Madison Square Garden

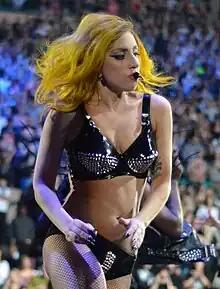
Lady Gaga performing at the Garden in 2011

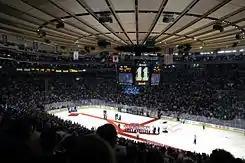
Madison Square Garden as it appeared during "Mark Messier Night" on January 12, 2006

Madison Square Garden hosts more high-profile concert events than any other venue in New York City. It has been the venue for Michael Jackson's Bad World Tour in 1988, George Harrison's The Concert for Bangladesh, The Concert for New York City following the September 11 attacks, John Lennon's final concert appearance during an Elton John concert on Thanksgiving Night in 1974 before his murder in 1980, and Elvis Presley, who gave four sold-out performances in 1972, his first and last ever in New York City. Parliament-Funkadelic headlined numerous sold-out shows in 1977 and 1978. Kiss, who were formed in the arena's city and three of whose members were city-born, did six shows during their second half of the 1970s main attraction peak or "heyday": four sold out winter shows at the arena in 1977 (February 18 and December 14–16), and another two shows only this time in summer for a decade-ender in 1979 (July 24–25). They played their final two shows at the venue on the December 1 and 2, 2023, the 50th anniversary year of their formation.